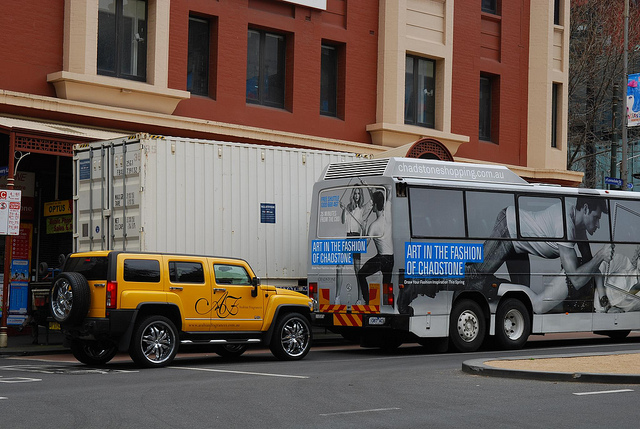
A bus and a few other vehicles that appear to be traveling down the road.

A yellow automobile behind a bus in a city.

The yellow truck is riding behind the grey city bus.

A bus with an advertisement and a yellow hummer behind it

A truck that is sitting behind a bus.